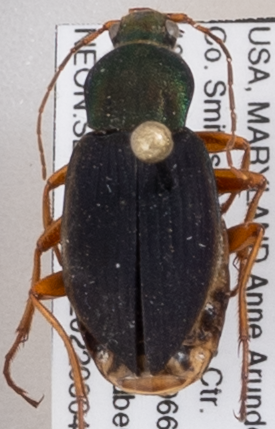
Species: Chlaenius aestivus
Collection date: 2022-08-04
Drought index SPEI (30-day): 1.608
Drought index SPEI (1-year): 0.574
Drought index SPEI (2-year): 1.642